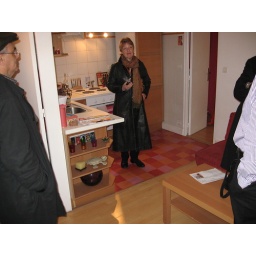
That's the door to the bedroom on the right. Mary Ellen is standing in the kitchen